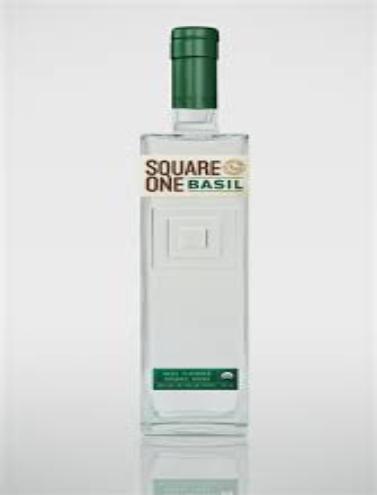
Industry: Food